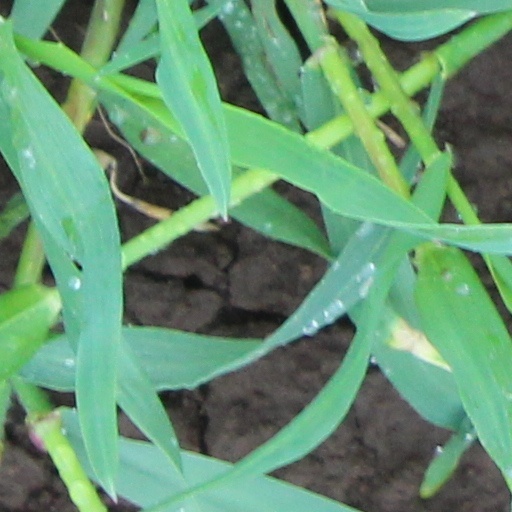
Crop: wheat